Alec David Young

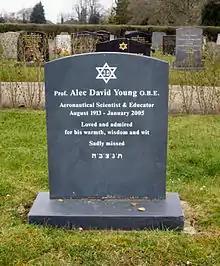
The grave of Alec David Young in Cambridge City Cemetery

Alec David Young (15 August 1913 – 27 January 2005) was a British aeronautical engineer.